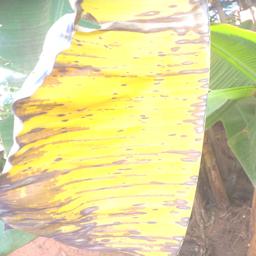
Label: MALBHOG LEAF